Analysis of daylight saving time

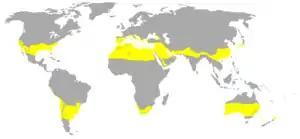
Subtropical climates are highlighted in yellow on this map. People living in these areas may consume more energy as a result of DST.

A 2017 meta-analysis of 44 studies found that DST leads to electricity savings of 0.3% during the days when DST applies. The meta-analysis furthermore found that "electricity savings are larger for countries farther away from the equator, while subtropical regions consume more electricity because of DST." This means that DST may conserve electricity in some countries, such as Canada and the United Kingdom, but be wasteful in other places, such as Mexico, the southern United States, and northern Africa. The savings in electricity may also be offset by extra use of other types of energy, such as heating fuel.